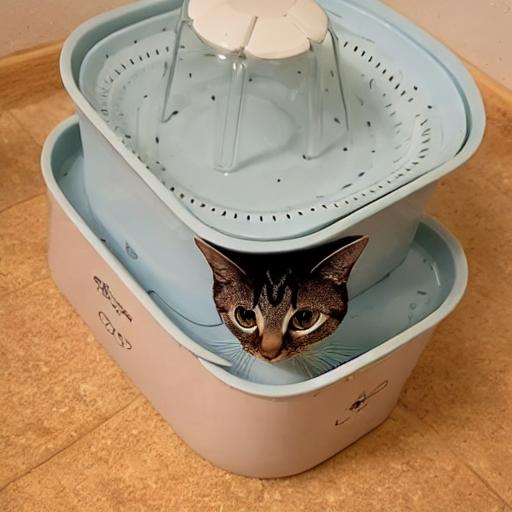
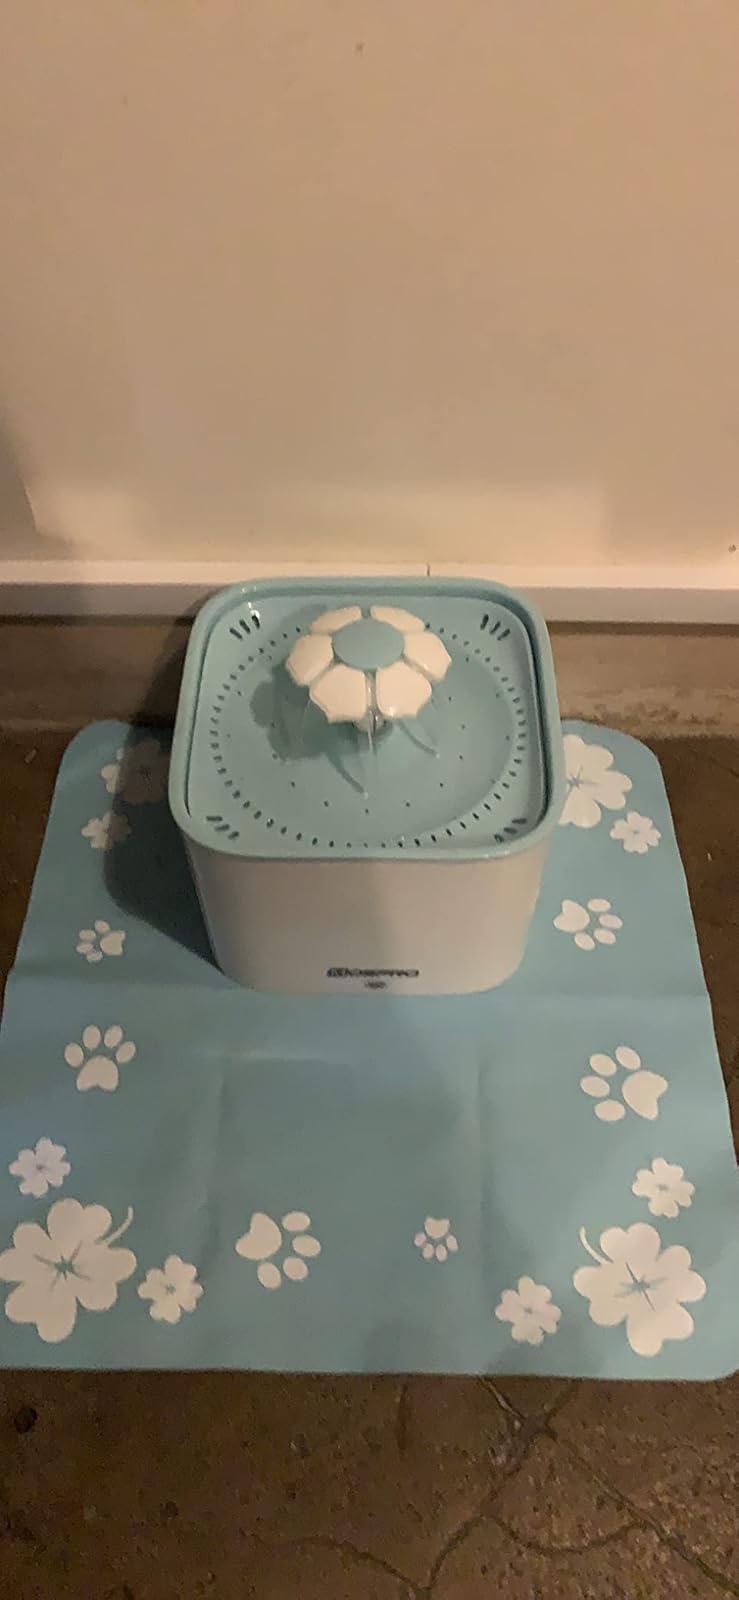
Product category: items_bowl
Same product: no